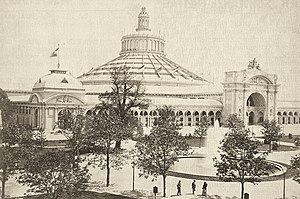
Rotunden
Gammelt billede af Rotunden.
Rotunden var en rotunde i Prater, Wien, der blev opført i anledningen af verdensudstillingen 1873. Bygningen brændte ned den 17. november 1937.